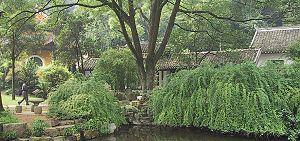
L'académie Yuelu, aussi appelée académie Yuelu des études classiques, est l'une des quatre plus prestigieuses académies chinoises des dernières 1 000 années. Située à Changsha au Hunan, l'académie est un centre culturel et intellectuel depuis sa fondation en 976 durant la dynastie des Song du Nord. L'académie devient l'institut des hautes études du Hunan en 1903. Elle est plus tard renommée collège normal du Hunan, école polytechnique publique du Hunan, et finalement université du Hunan en 1926.